Waking the Dragon

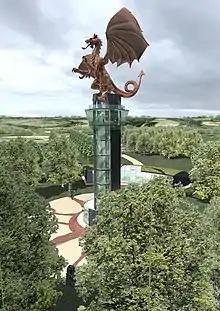
An Artist's unofficial render of the proposed statue. There may be other impressions of the statue.

Waking the Dragon is a proposed bronze sculpture which is intended to be built near Wrexham, North Wales.